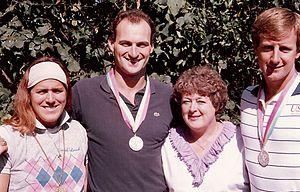
Andrew John McDonald dit Drew McDonald, né le 19 octobre 1955 à Vancouver, est un joueur de water-polo américain.
Kimberley Marie Peyton dite Kim Peyton, née le 26 janvier 1957 à Hood River et morte le 13 décembre 1986 à Stanford, est une nageuse américaine.
Christopher Dorst, né le 5 juin 1956, est un joueur de water-polo américain.